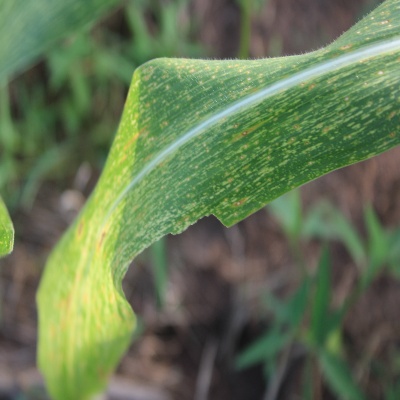
Crop: Maize
Condition: streak virus